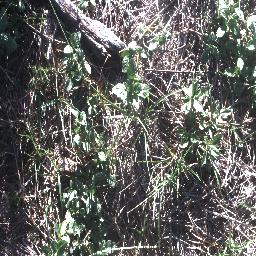
Label: negative